Lawrence Vigouroux

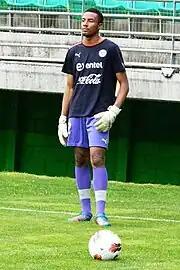
Vigouroux in training for the Chile U20 side.

Lawrence Vigouroux is eligible to play for England through birth along with Chile and Jamaica through parentage.